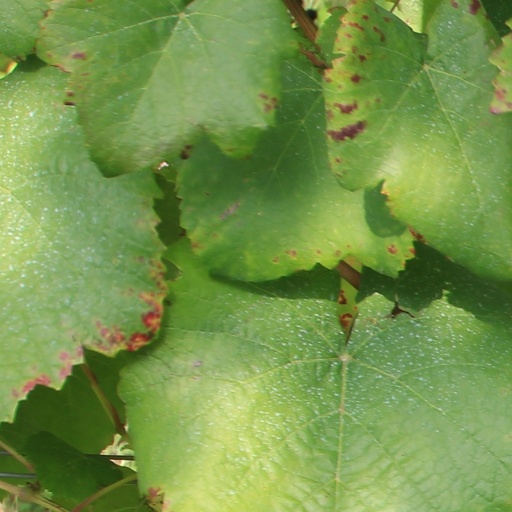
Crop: grape